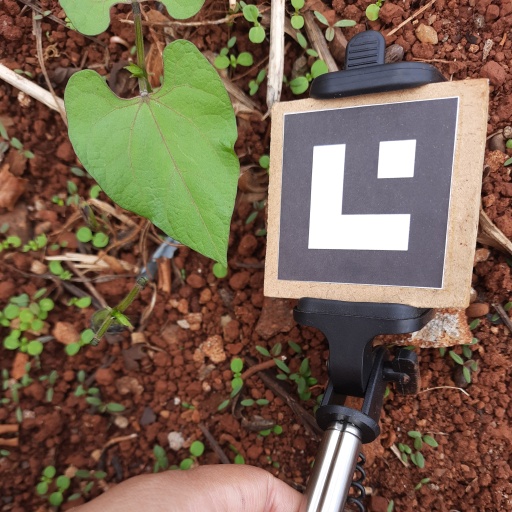
Observations: wavy surface, no eating holes, under shade